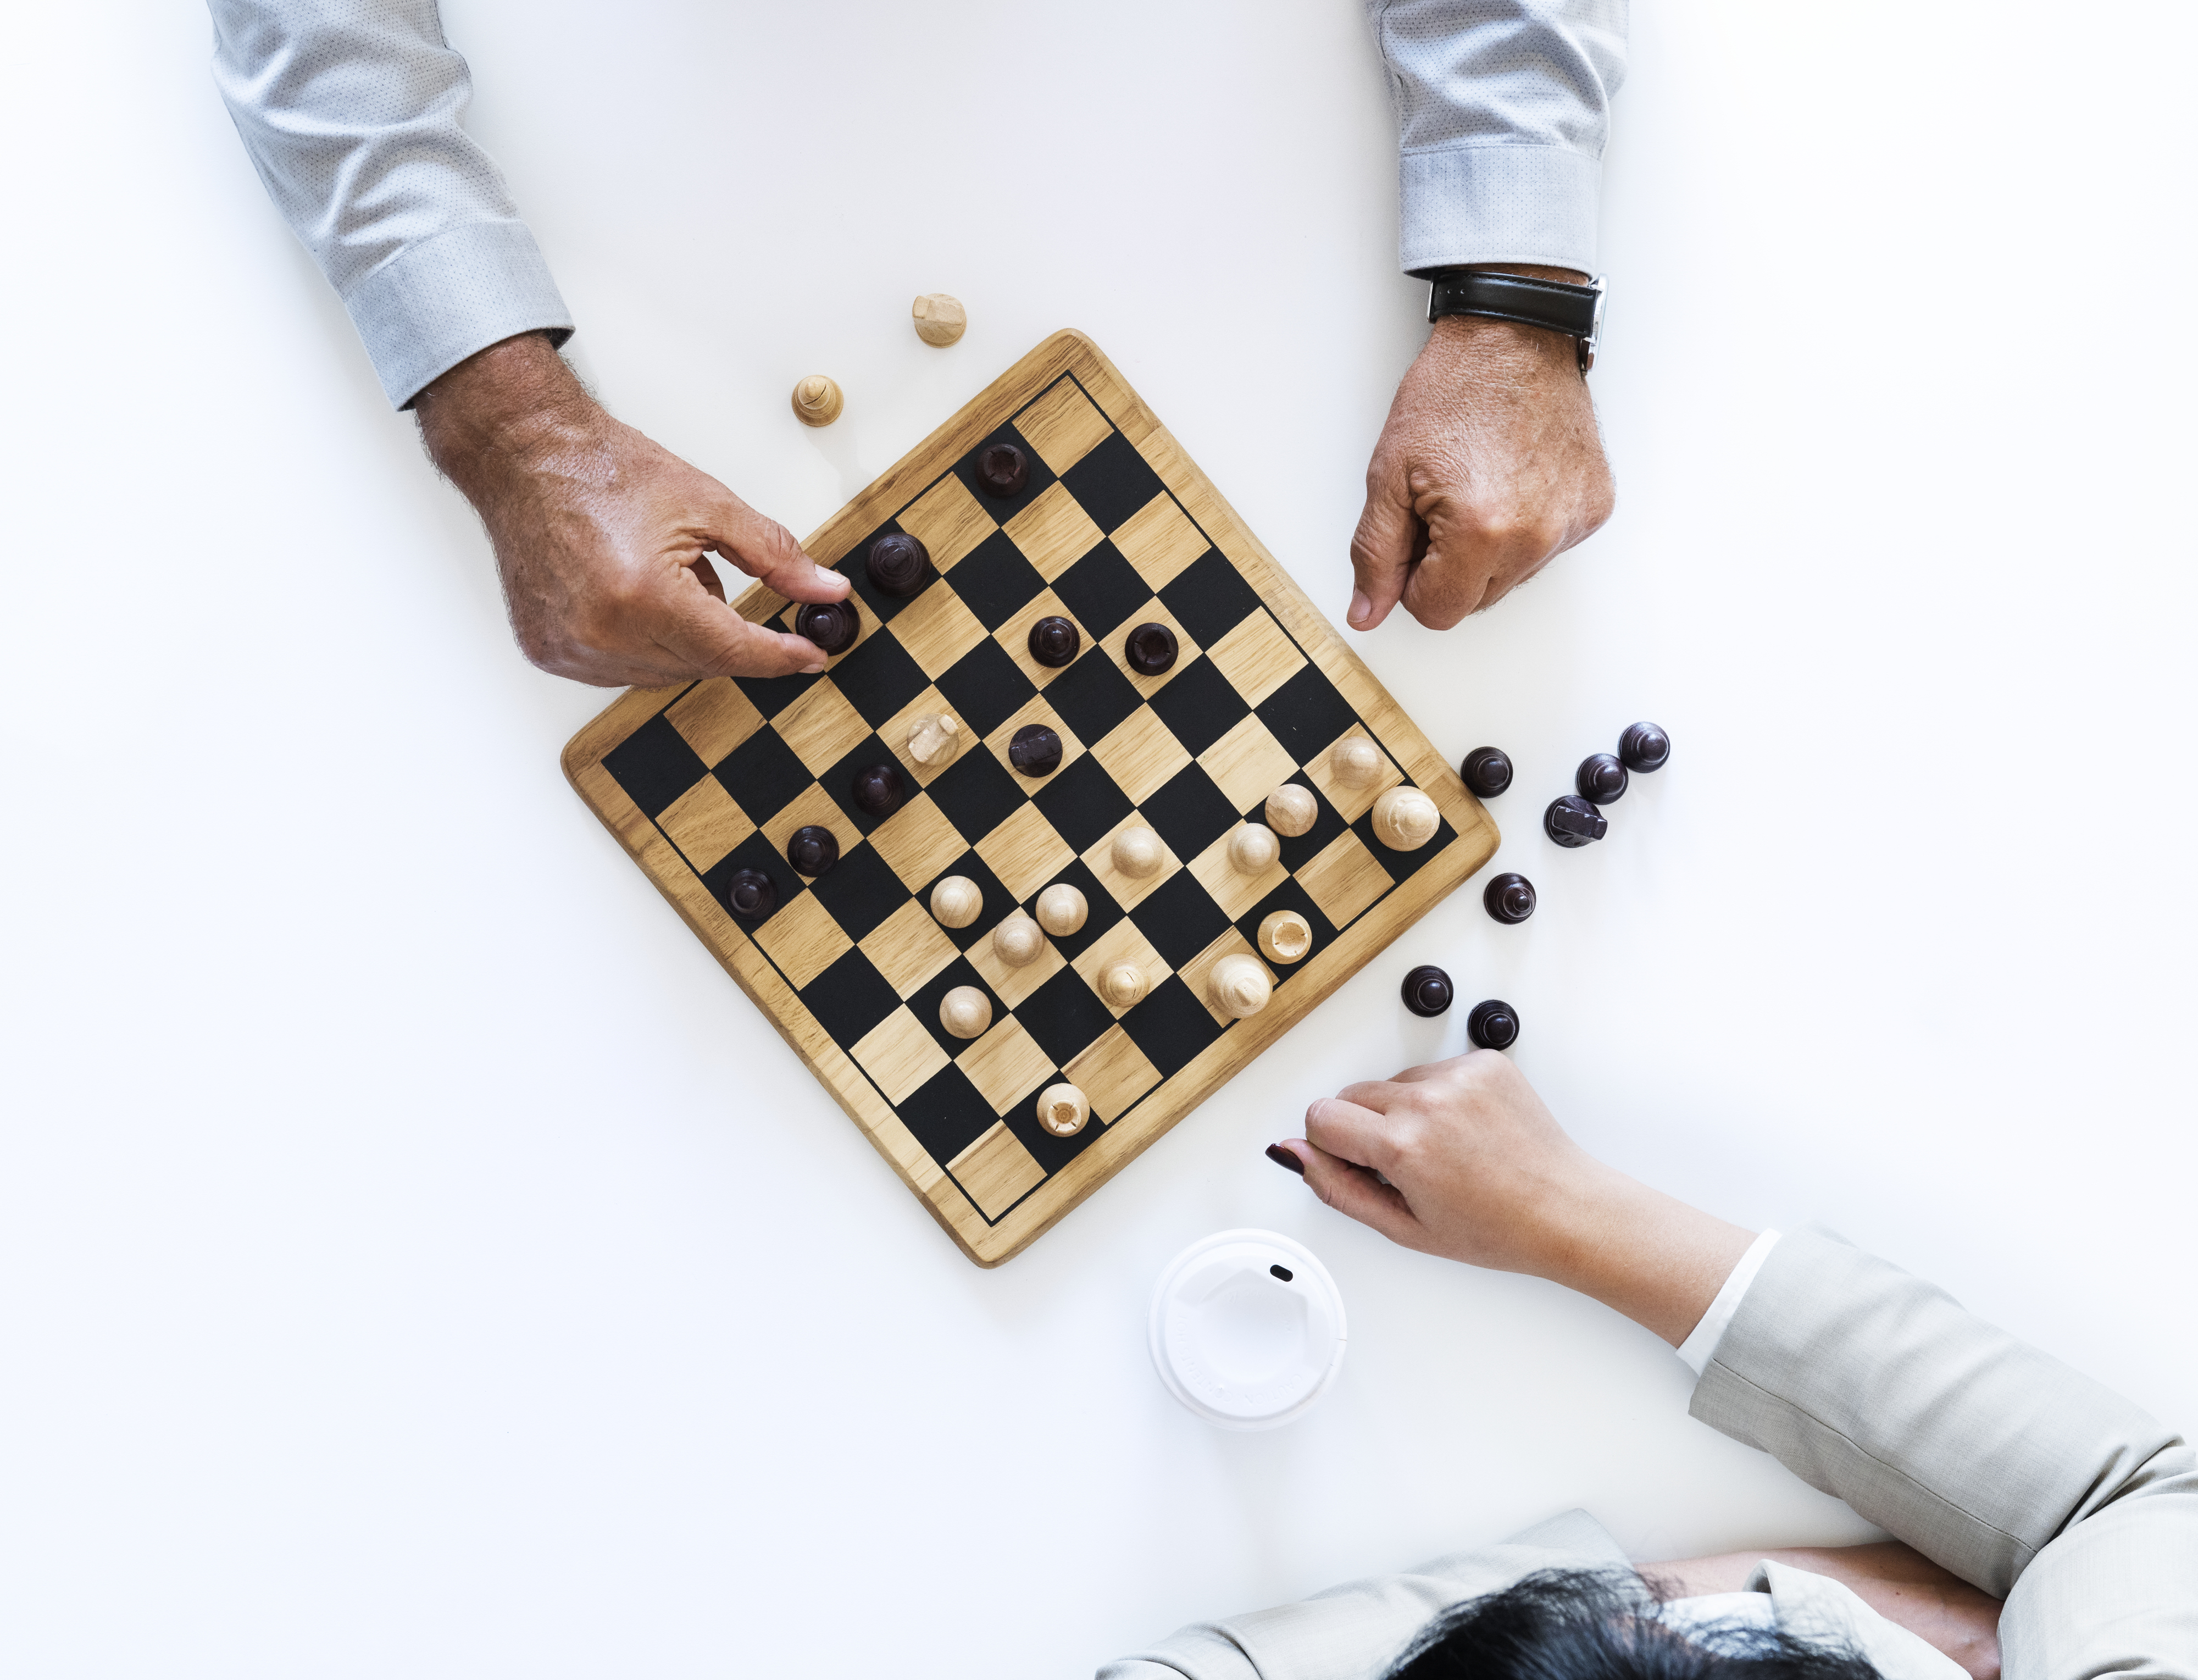
aerial, africa, african, african american, african descent, america, american, black, business, business people, business strategy, caucasian, challenge, chess, closeup, competition, decision, diversity, english, european, game, german, hands, help, isolated on white, mind game, mind games, nigeria, nigerian, office, people, performance, planning, playing, russian, solution, strategy, strength, success, tactic, target, team, games, board game, indoor games and sports, chessboard, tabletop game, recreation